Cochise County Cowboys

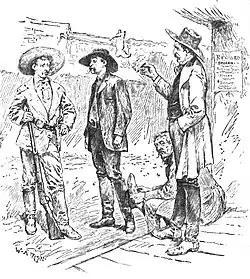
Tombstone sheriff and constituents, an illustration from "Mexico, California and Arizona; Being a New and Revised Edition of Old Mexico and Her Lost Provinces"

The lines were not always distinct between the outlaw element and law enforcement. Doc Holliday had a reputation as a killer. He was friends with Bill Leonard, who was implicated in a stagecoach robbery.